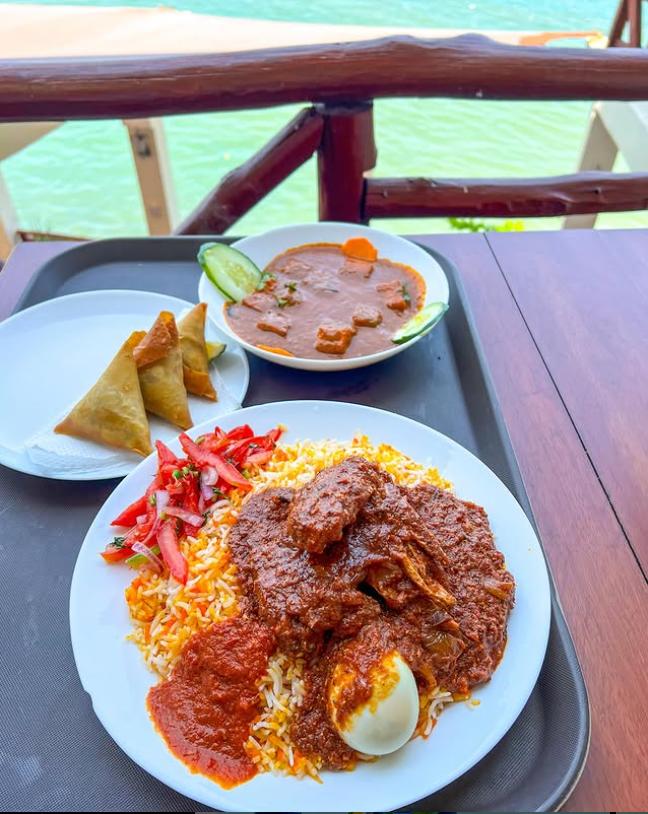
Sahani tatu za glesi, za rangi nyeupe. Moja ikiwa na wali na mchuzi wa nyama pamoja na yai moja, kwa kando ikiwa na kachumbari. Nyingine ikiwa na sambusa, na nyingine ikiwa na mchuzi wa nyama na kiukamba. Zote zikiwa juu ya meza, rangi ya hudhurungi.